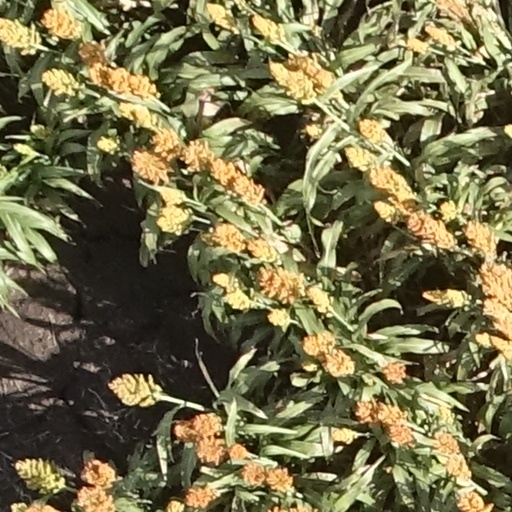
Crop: sorghum